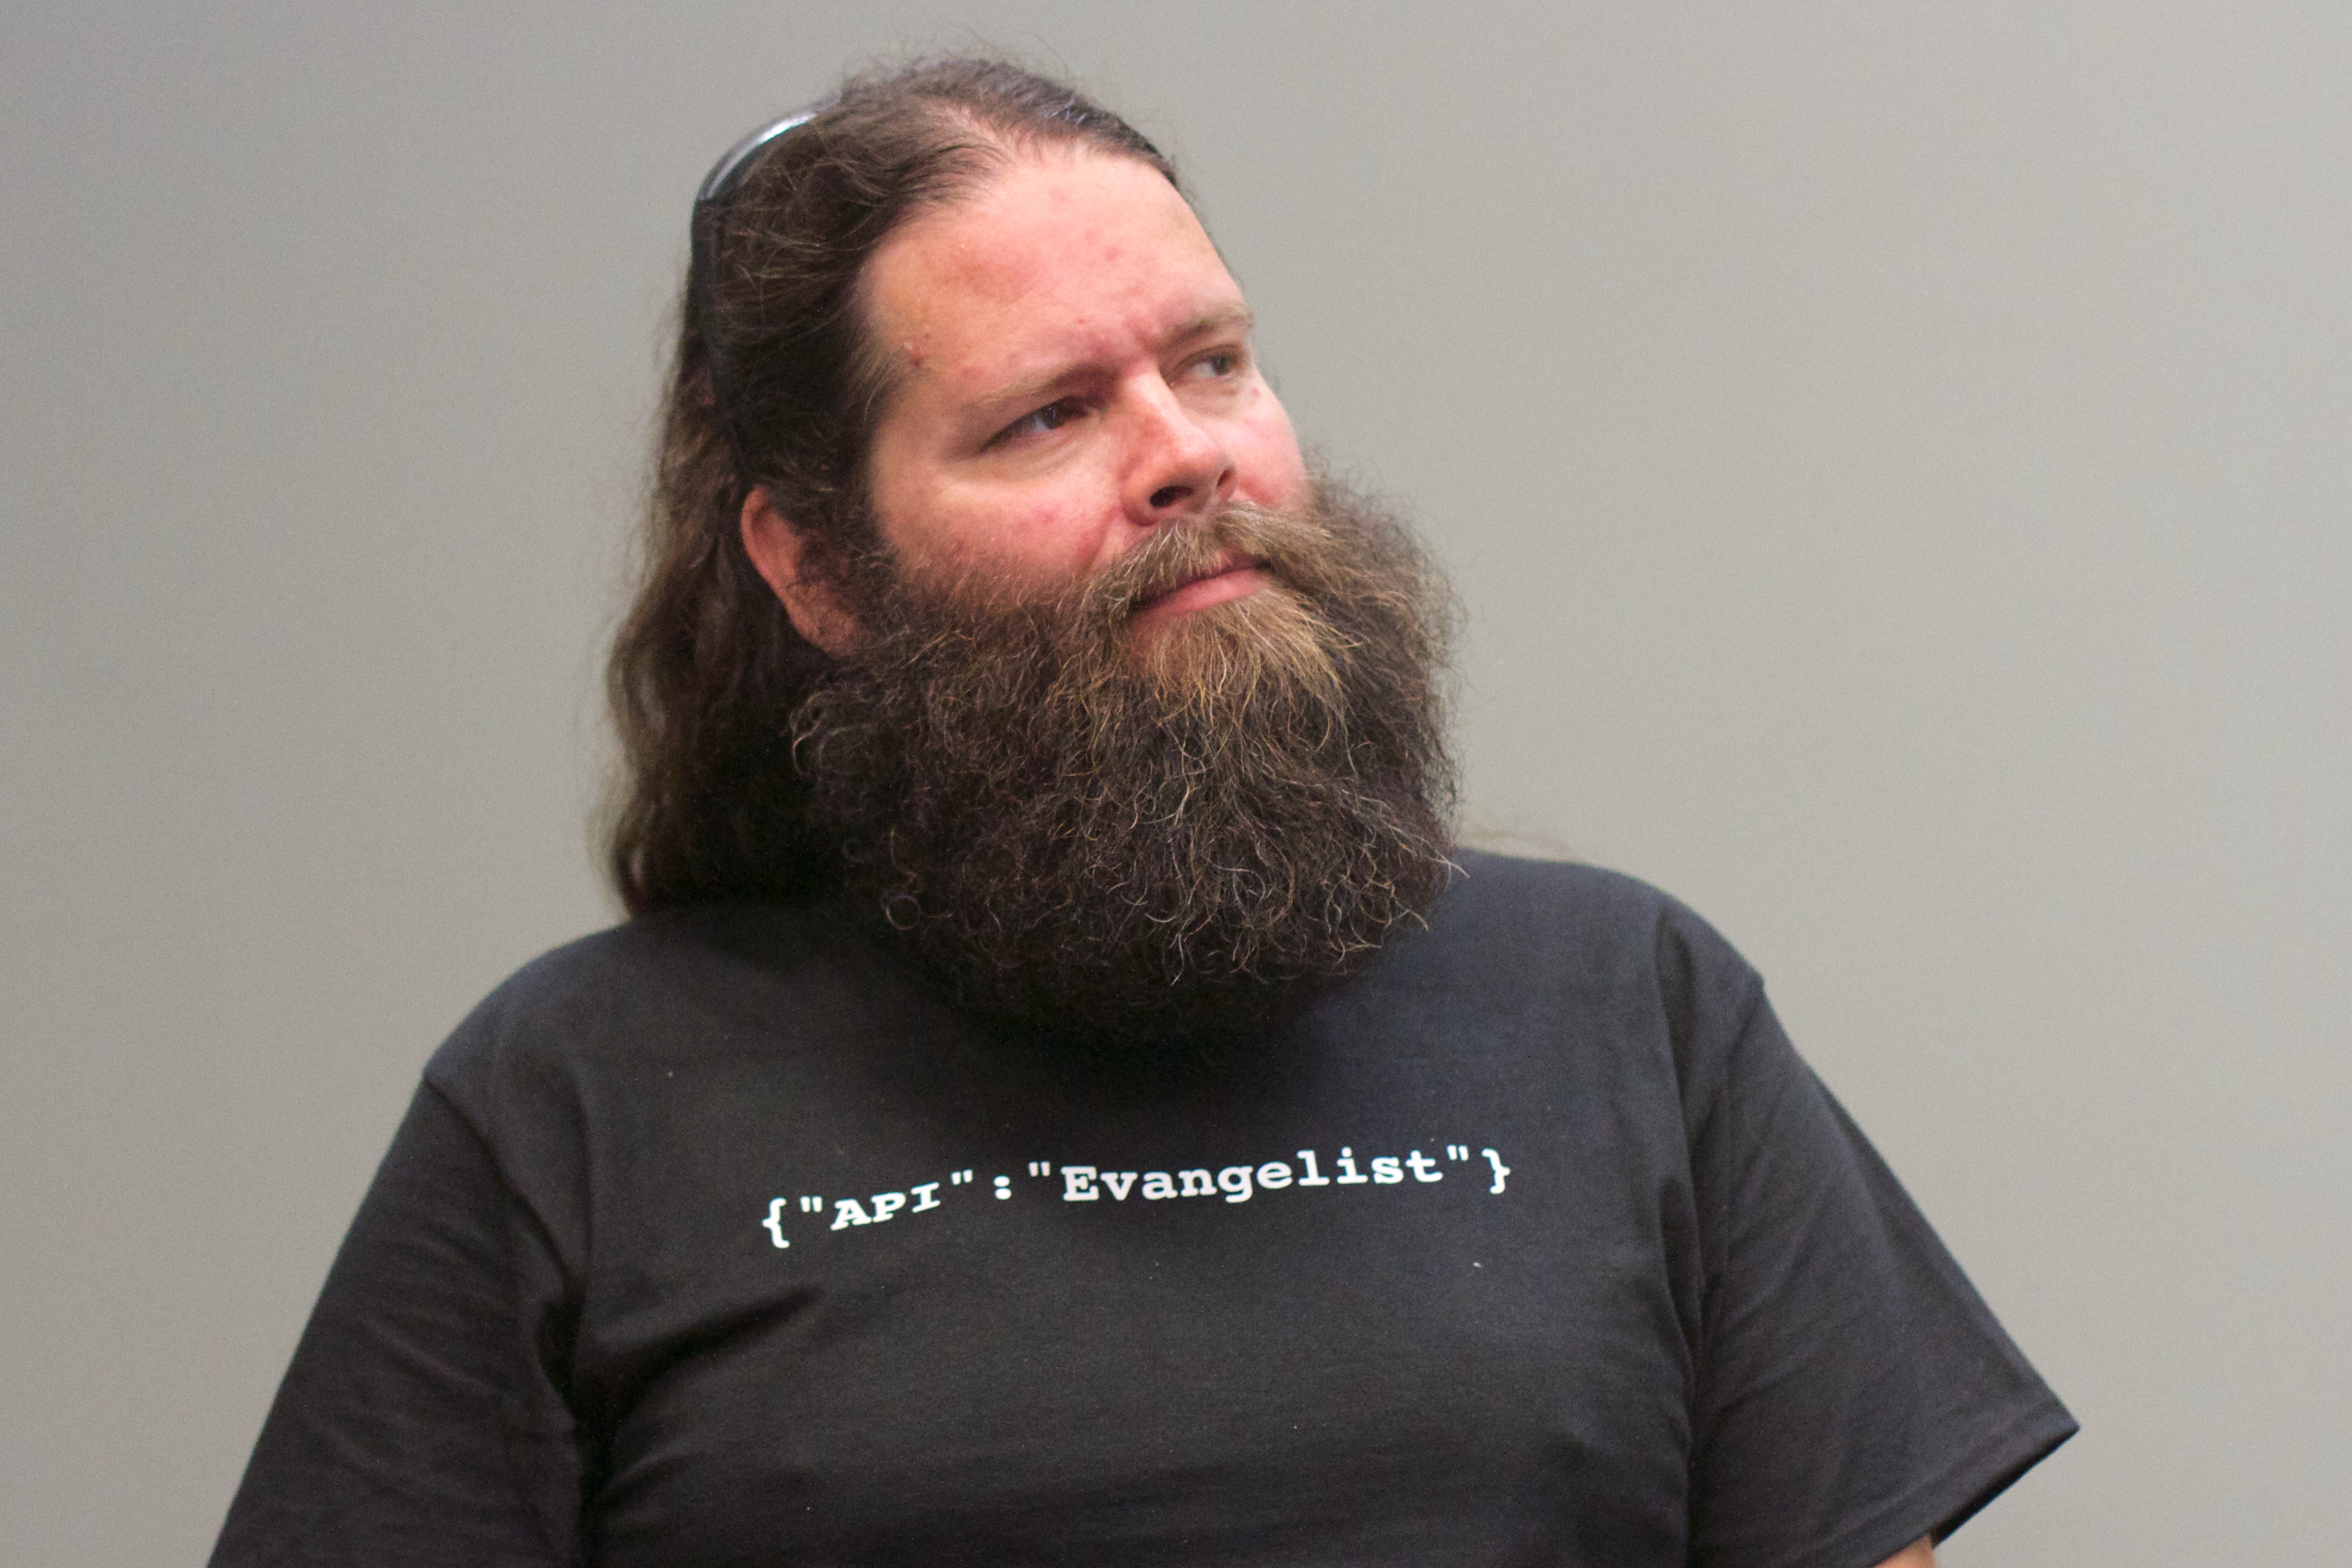
hair, hairstyle, beard, nose, moustache, opened16, facial hair